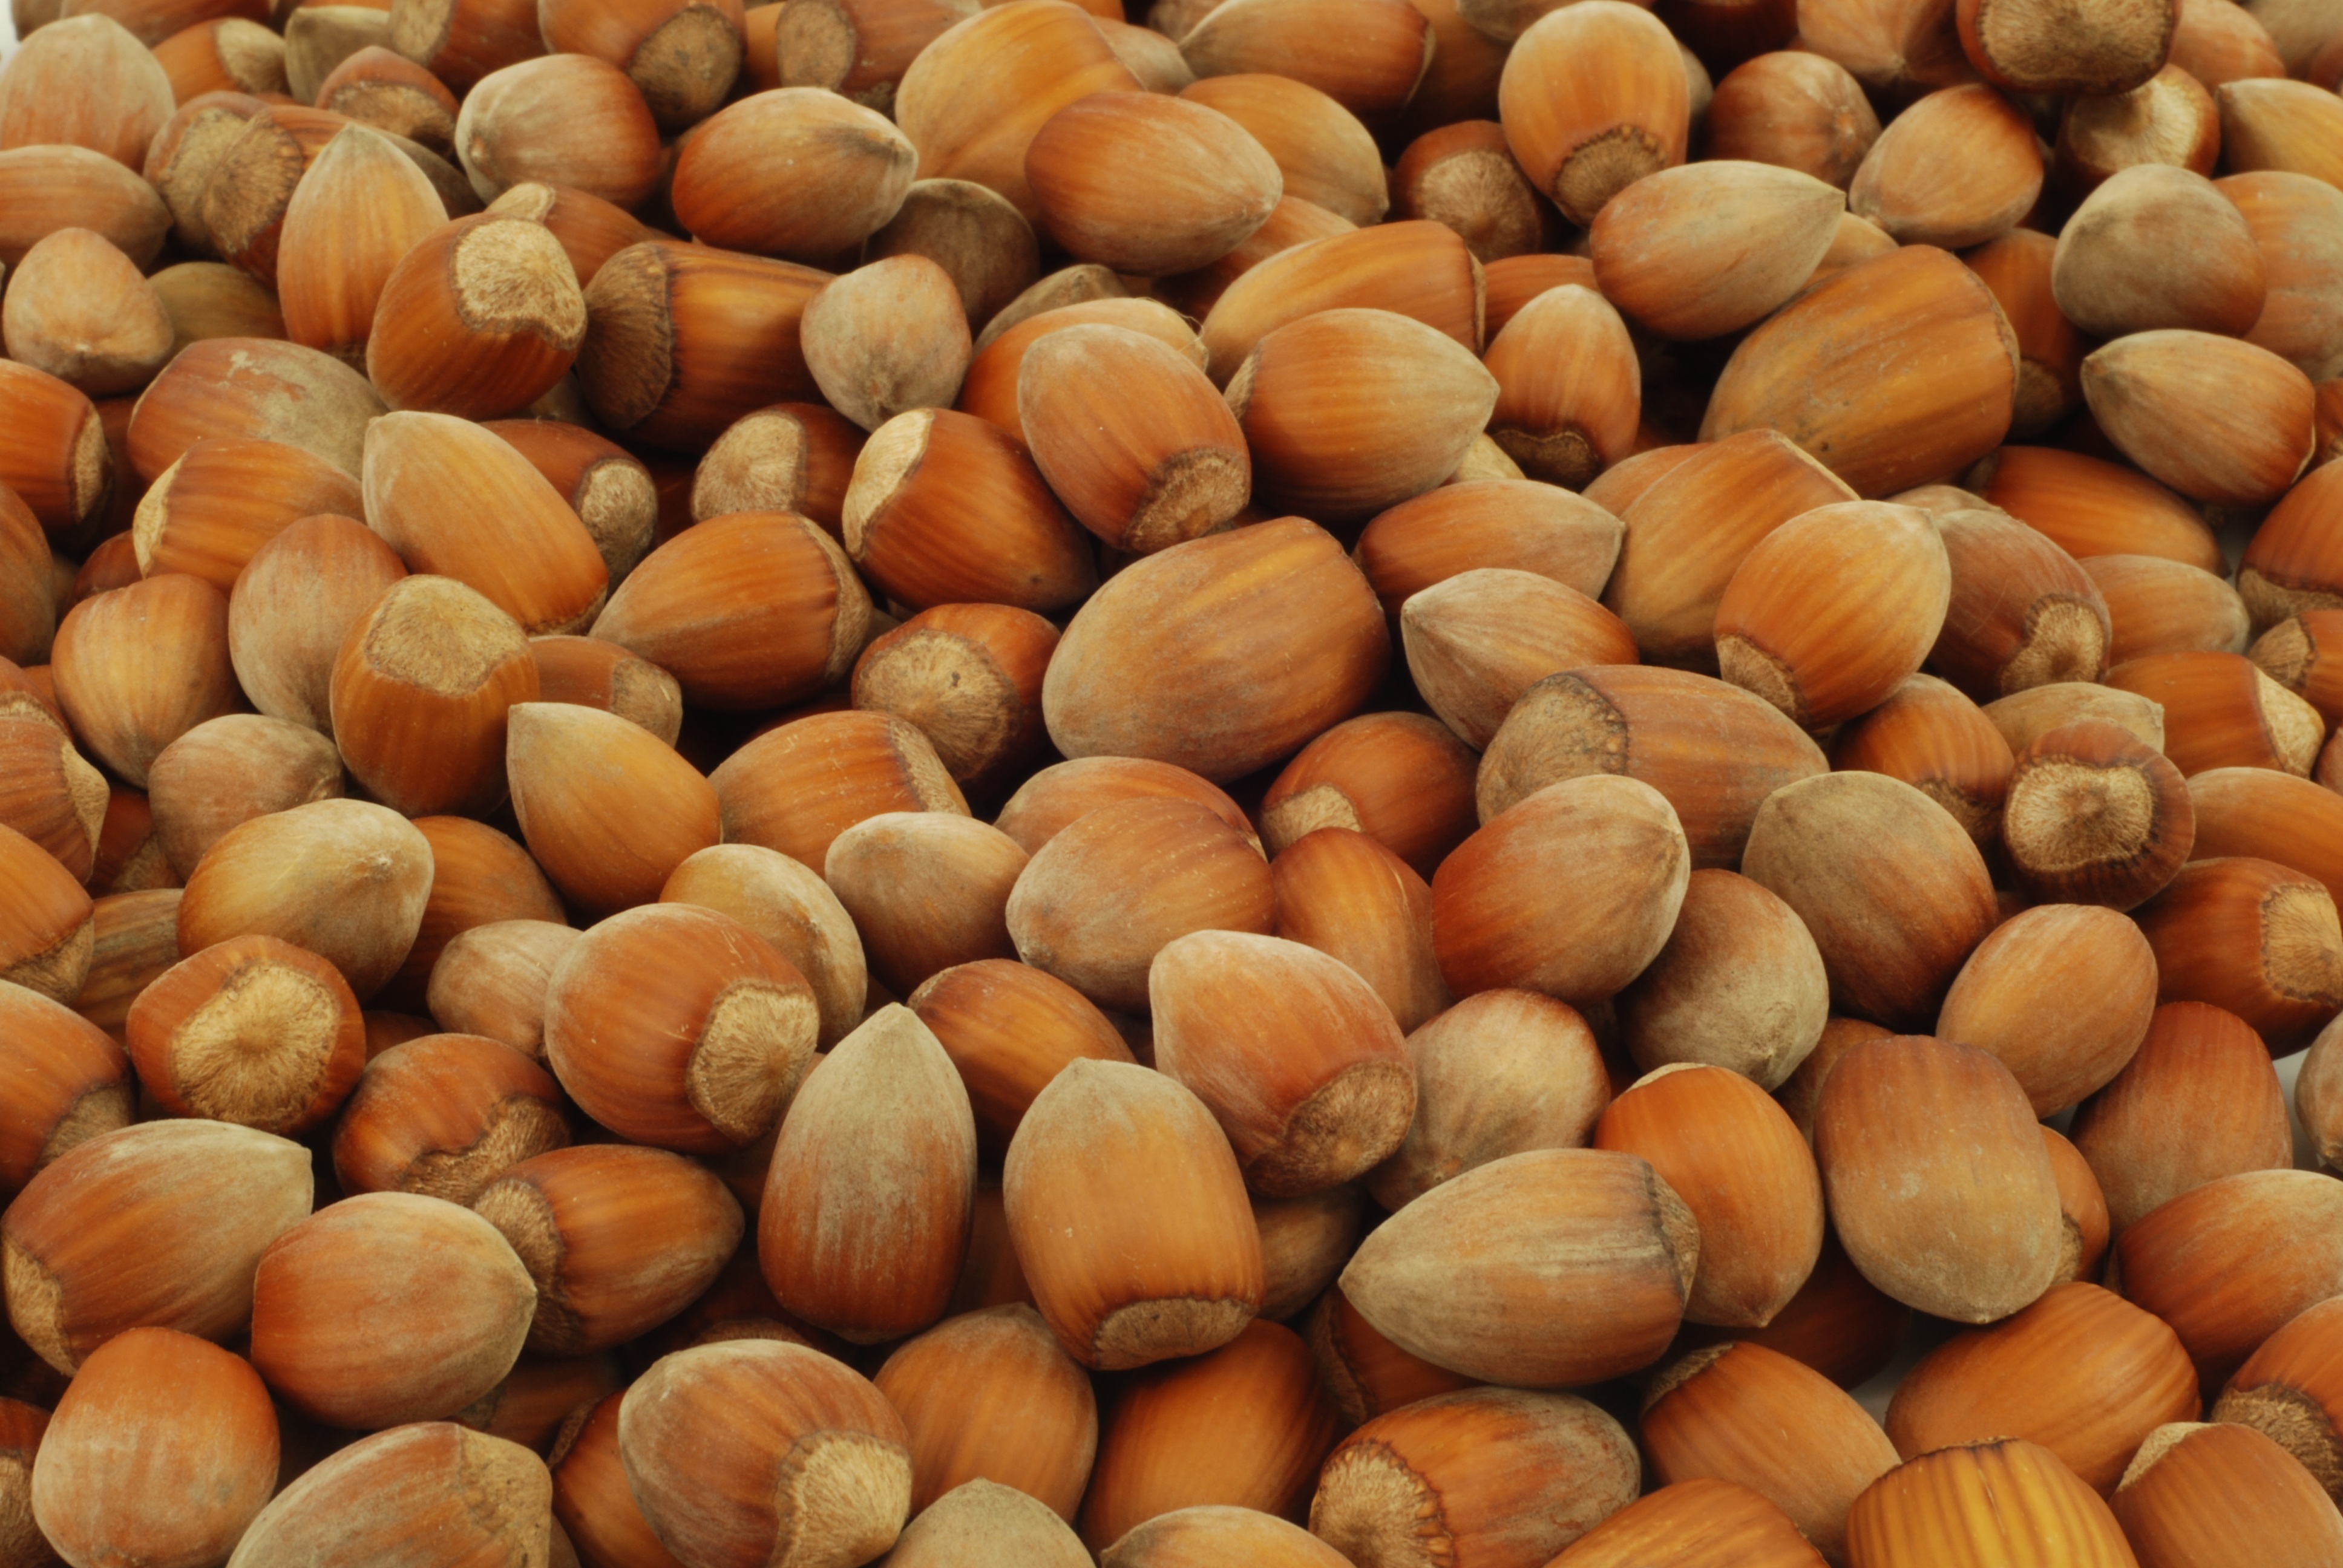
nature, plant, fruit, food, produce, vegetable, crop, natural, fresh, nut, agriculture, closeup, healthy, health, nuts, eating, nutrition, healthy food, vitamins, hazelnut, healthy eating, hazelnuts, flowering plant, grass family, land plant, nuts seeds